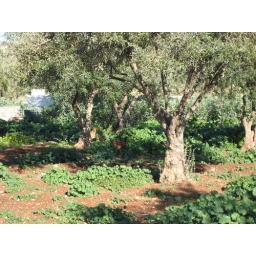
chickens hiding under a tree